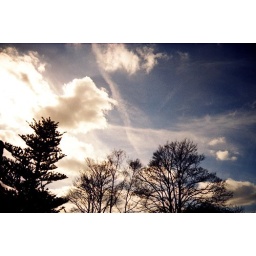
look at the x sign in the sky